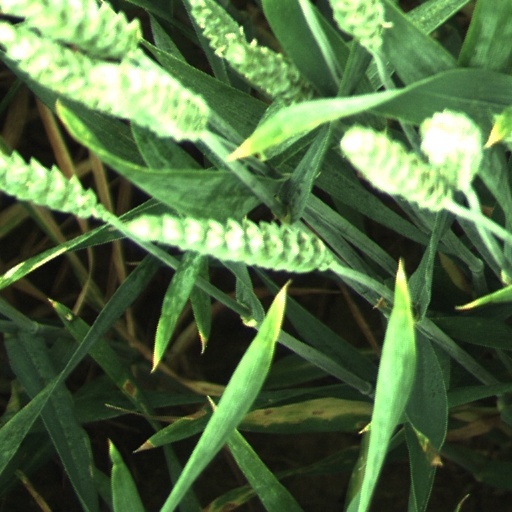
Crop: wheat